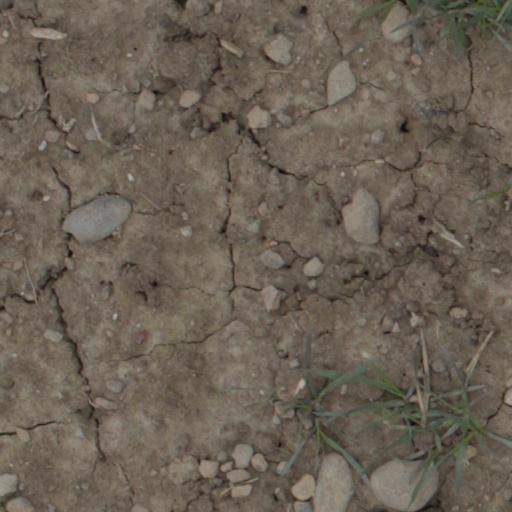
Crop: wheat